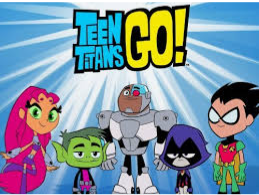
Portrait style: Cartoon Portrait